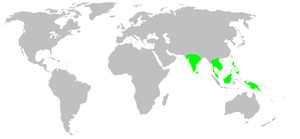
Les Stenochilidae sont une famille d'araignées aranéomorphes.